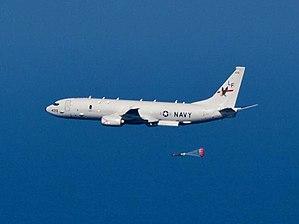
La torpille Mark 46 est une torpille aérienne utilisée dans la lutte anti-sous-marine. La torpille est une des pièces maitresses de l'armement léger américain et de l'OTAN dans ce domaine.
Le Boeing P-8A Poseidon, aussi désigné P-8 MMA pour Multimission Maritime Aircraft, est un avion de patrouille maritime et de lutte anti-sous-marine américain entré en service fin 2013. Il est dérivé de l'avion de ligne Boeing 737.